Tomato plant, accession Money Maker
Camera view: horizontal (90 deg, fisheye); turntable rotation: 150 degrees
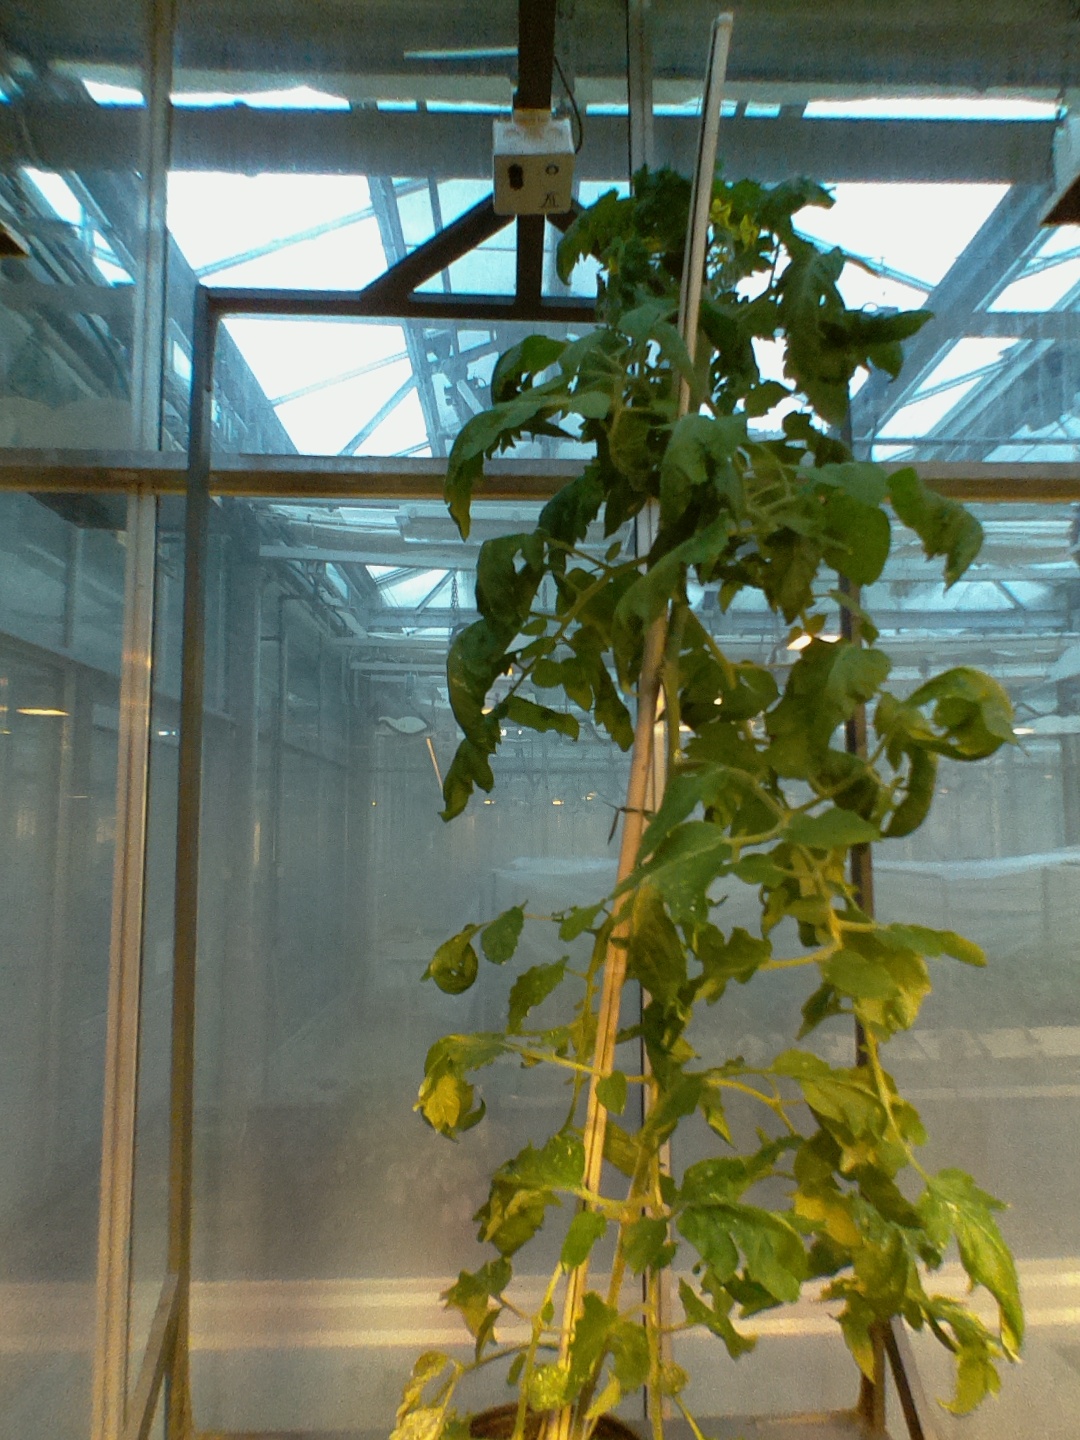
BBCH growth stage 67: Full flowering, 70%-80% of flowers open, more petals falling